Nanjing railway station (Taiwan)

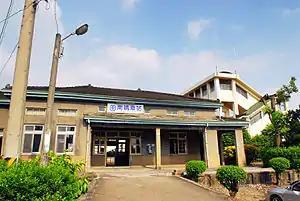

Nanjing station is a railway station on the Taiwan Railways Administration West Coast line located in Shuishang Township, Chiayi County, Taiwan.